Bill McKibben

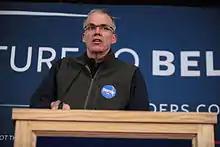
McKibben speaking at a Bernie Sanders campaign rally at Southern New Hampshire University in January 2016

Subsequent books include "Hope, Human and Wild", about Curitiba, Brazil, and Kerala, India, which he cites as examples of people living more lightly on the earth; "The Comforting Whirlwind: God, Job, and the Scale of Creation", which is about the Book of Job and the environment; "Maybe One", about human population; "Long Distance: A Year of Living Strenuously", about a year spent training for endurance events at an elite level; and "Enough", about what he sees as the existential dangers of genetic engineering and nanotechnology. Speaking about "Long Distance" at the Cambridge Forum, McKibben cited the work of Mihaly Csikszentmihalyi and Csikszentmihalyi's idea of "flow" relative to feelings McKibben had had—"taking a break from saving the world", he joked—as he immersed himself in cross-country skiing competitions.